Akira Watanabe (chess player)

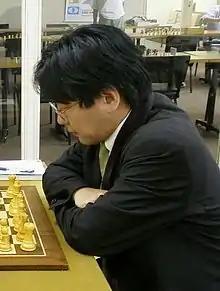
Watanabe in 2008

is a Japanese political scientist, chess player with the title of FIDE Master. In 2020, he was an associate professor at Tokyo Institute of Technology. He was born in Tokyo and his research focuses on Mexican politics and Latin American culture and politics.